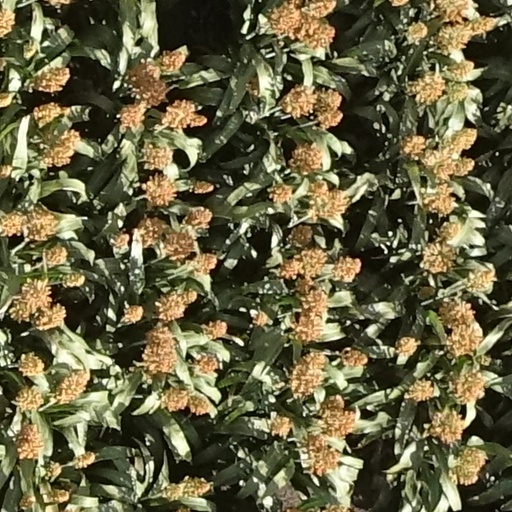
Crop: sorghum